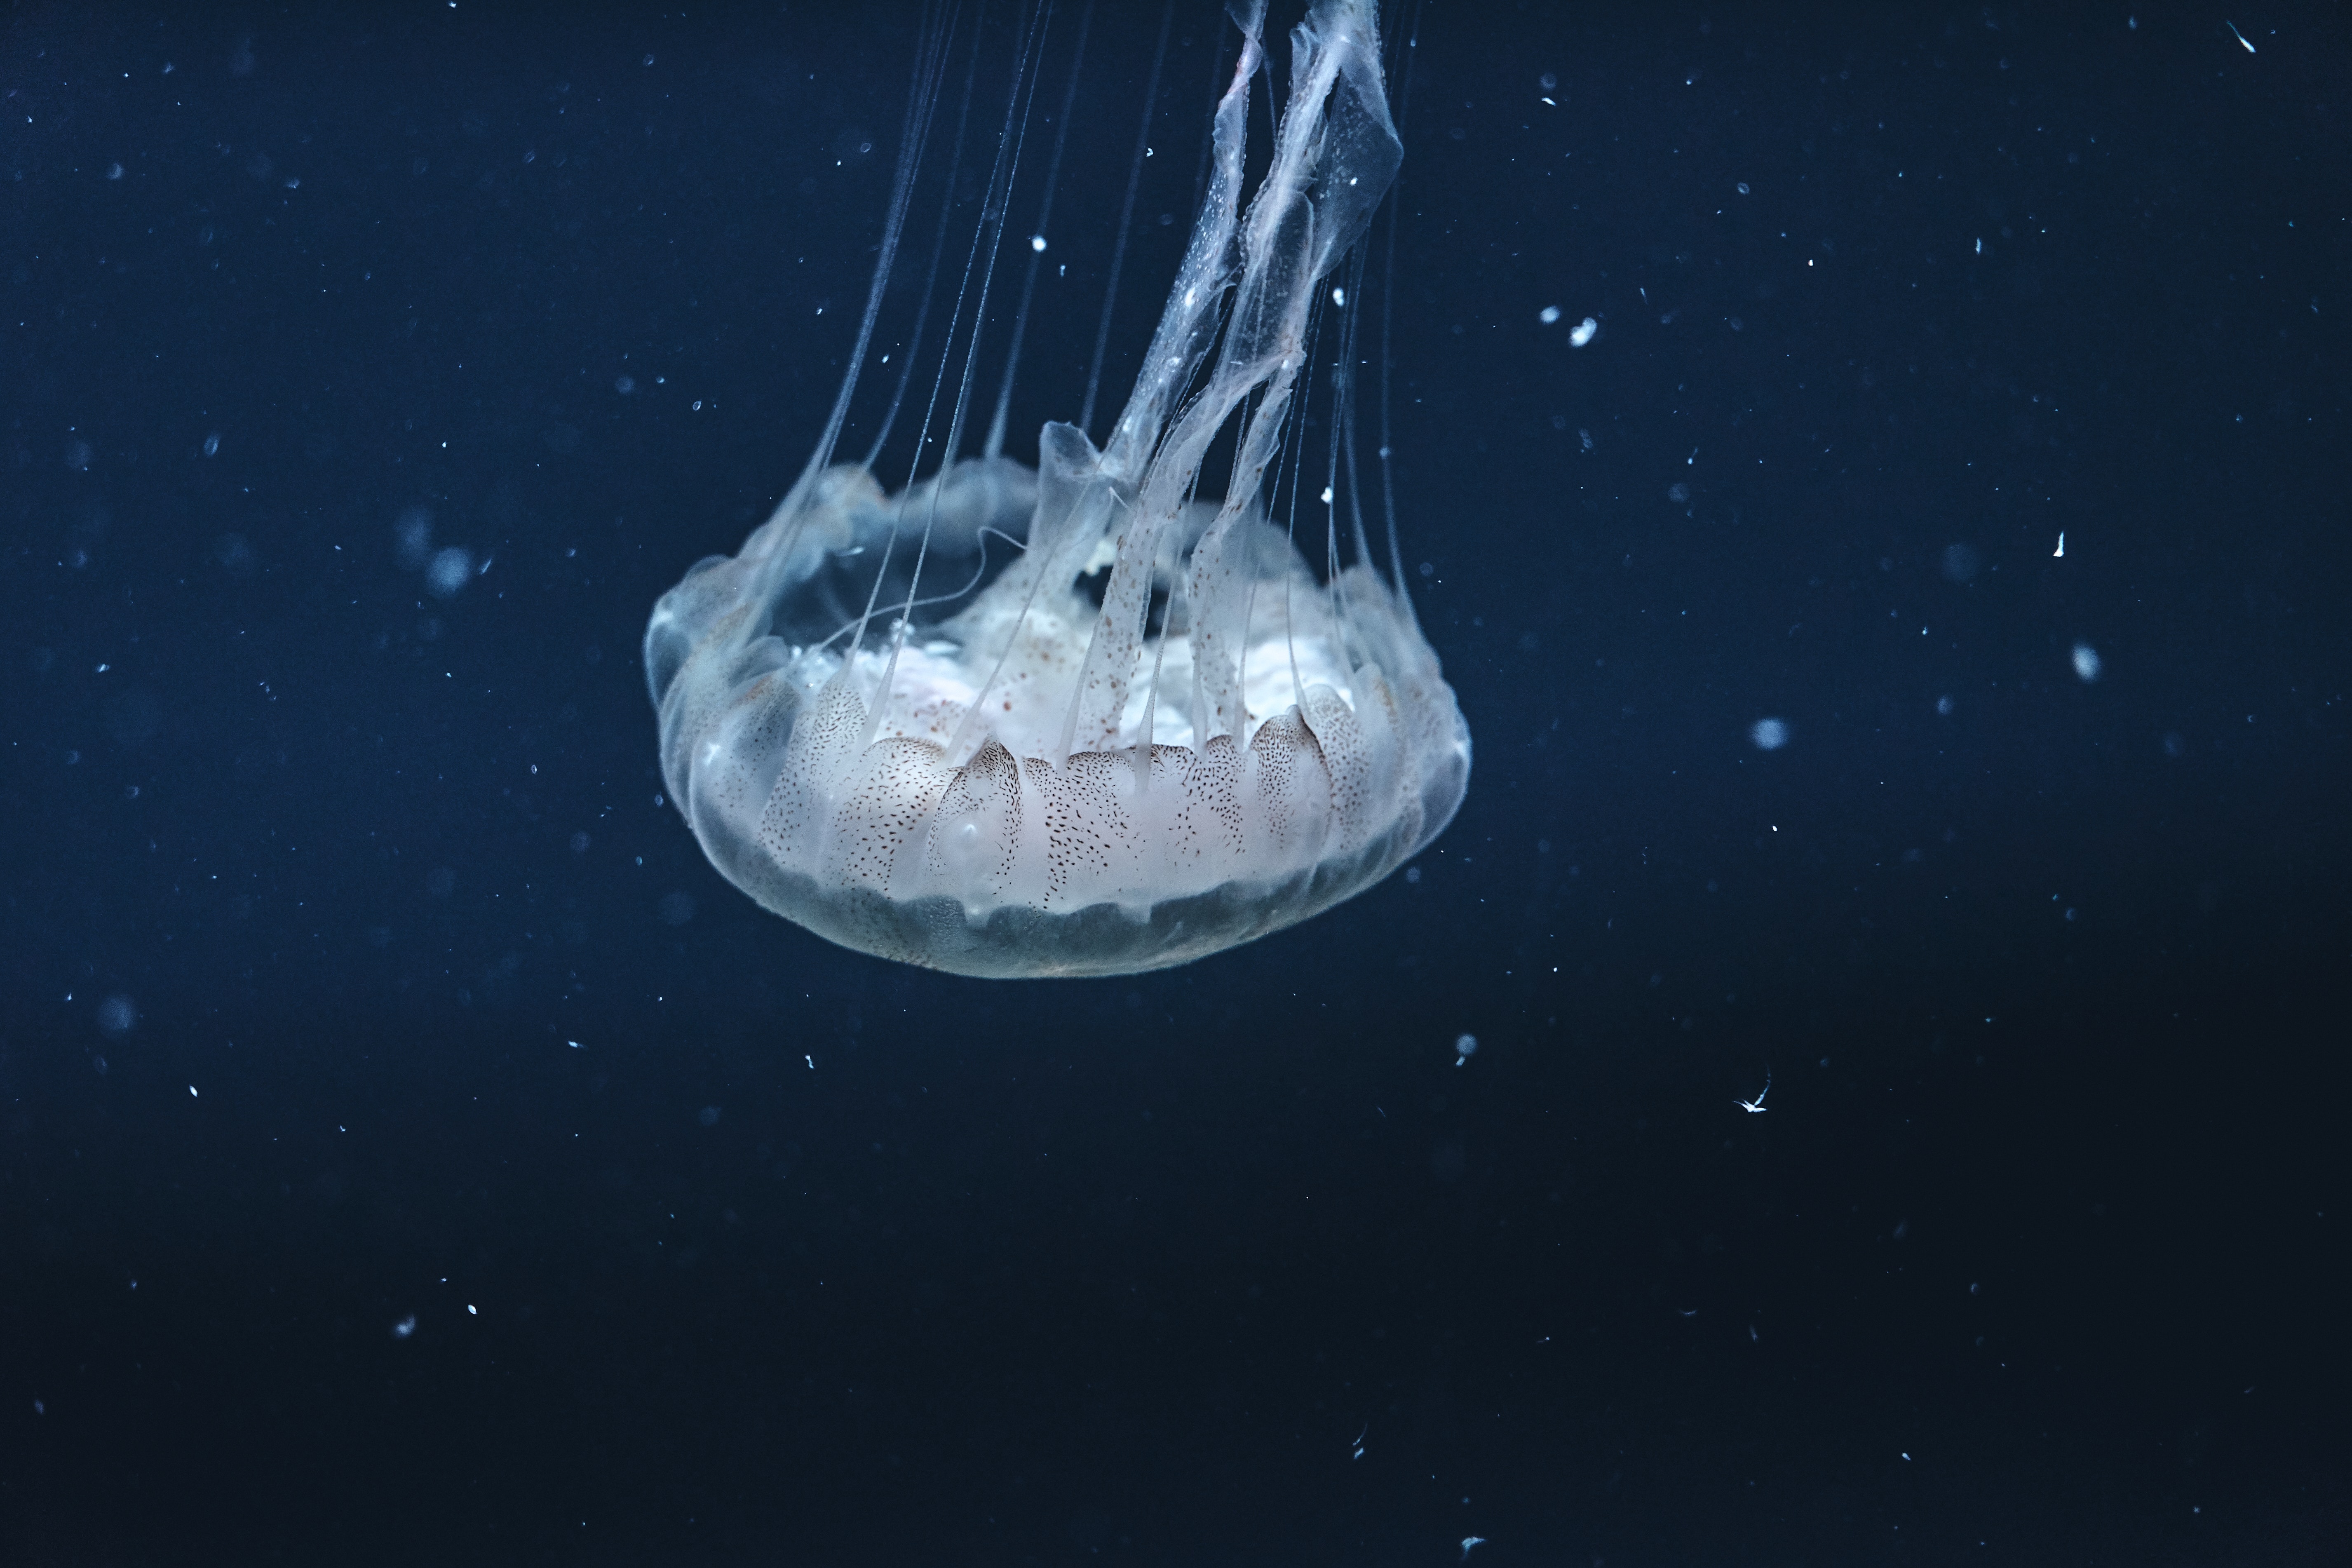
water, jellyfish, cnidaria, marine invertebrates, organism, plankton, bioluminescence, zooplankton, marine biology, Box jellyfish, invertebrate, liquid, space